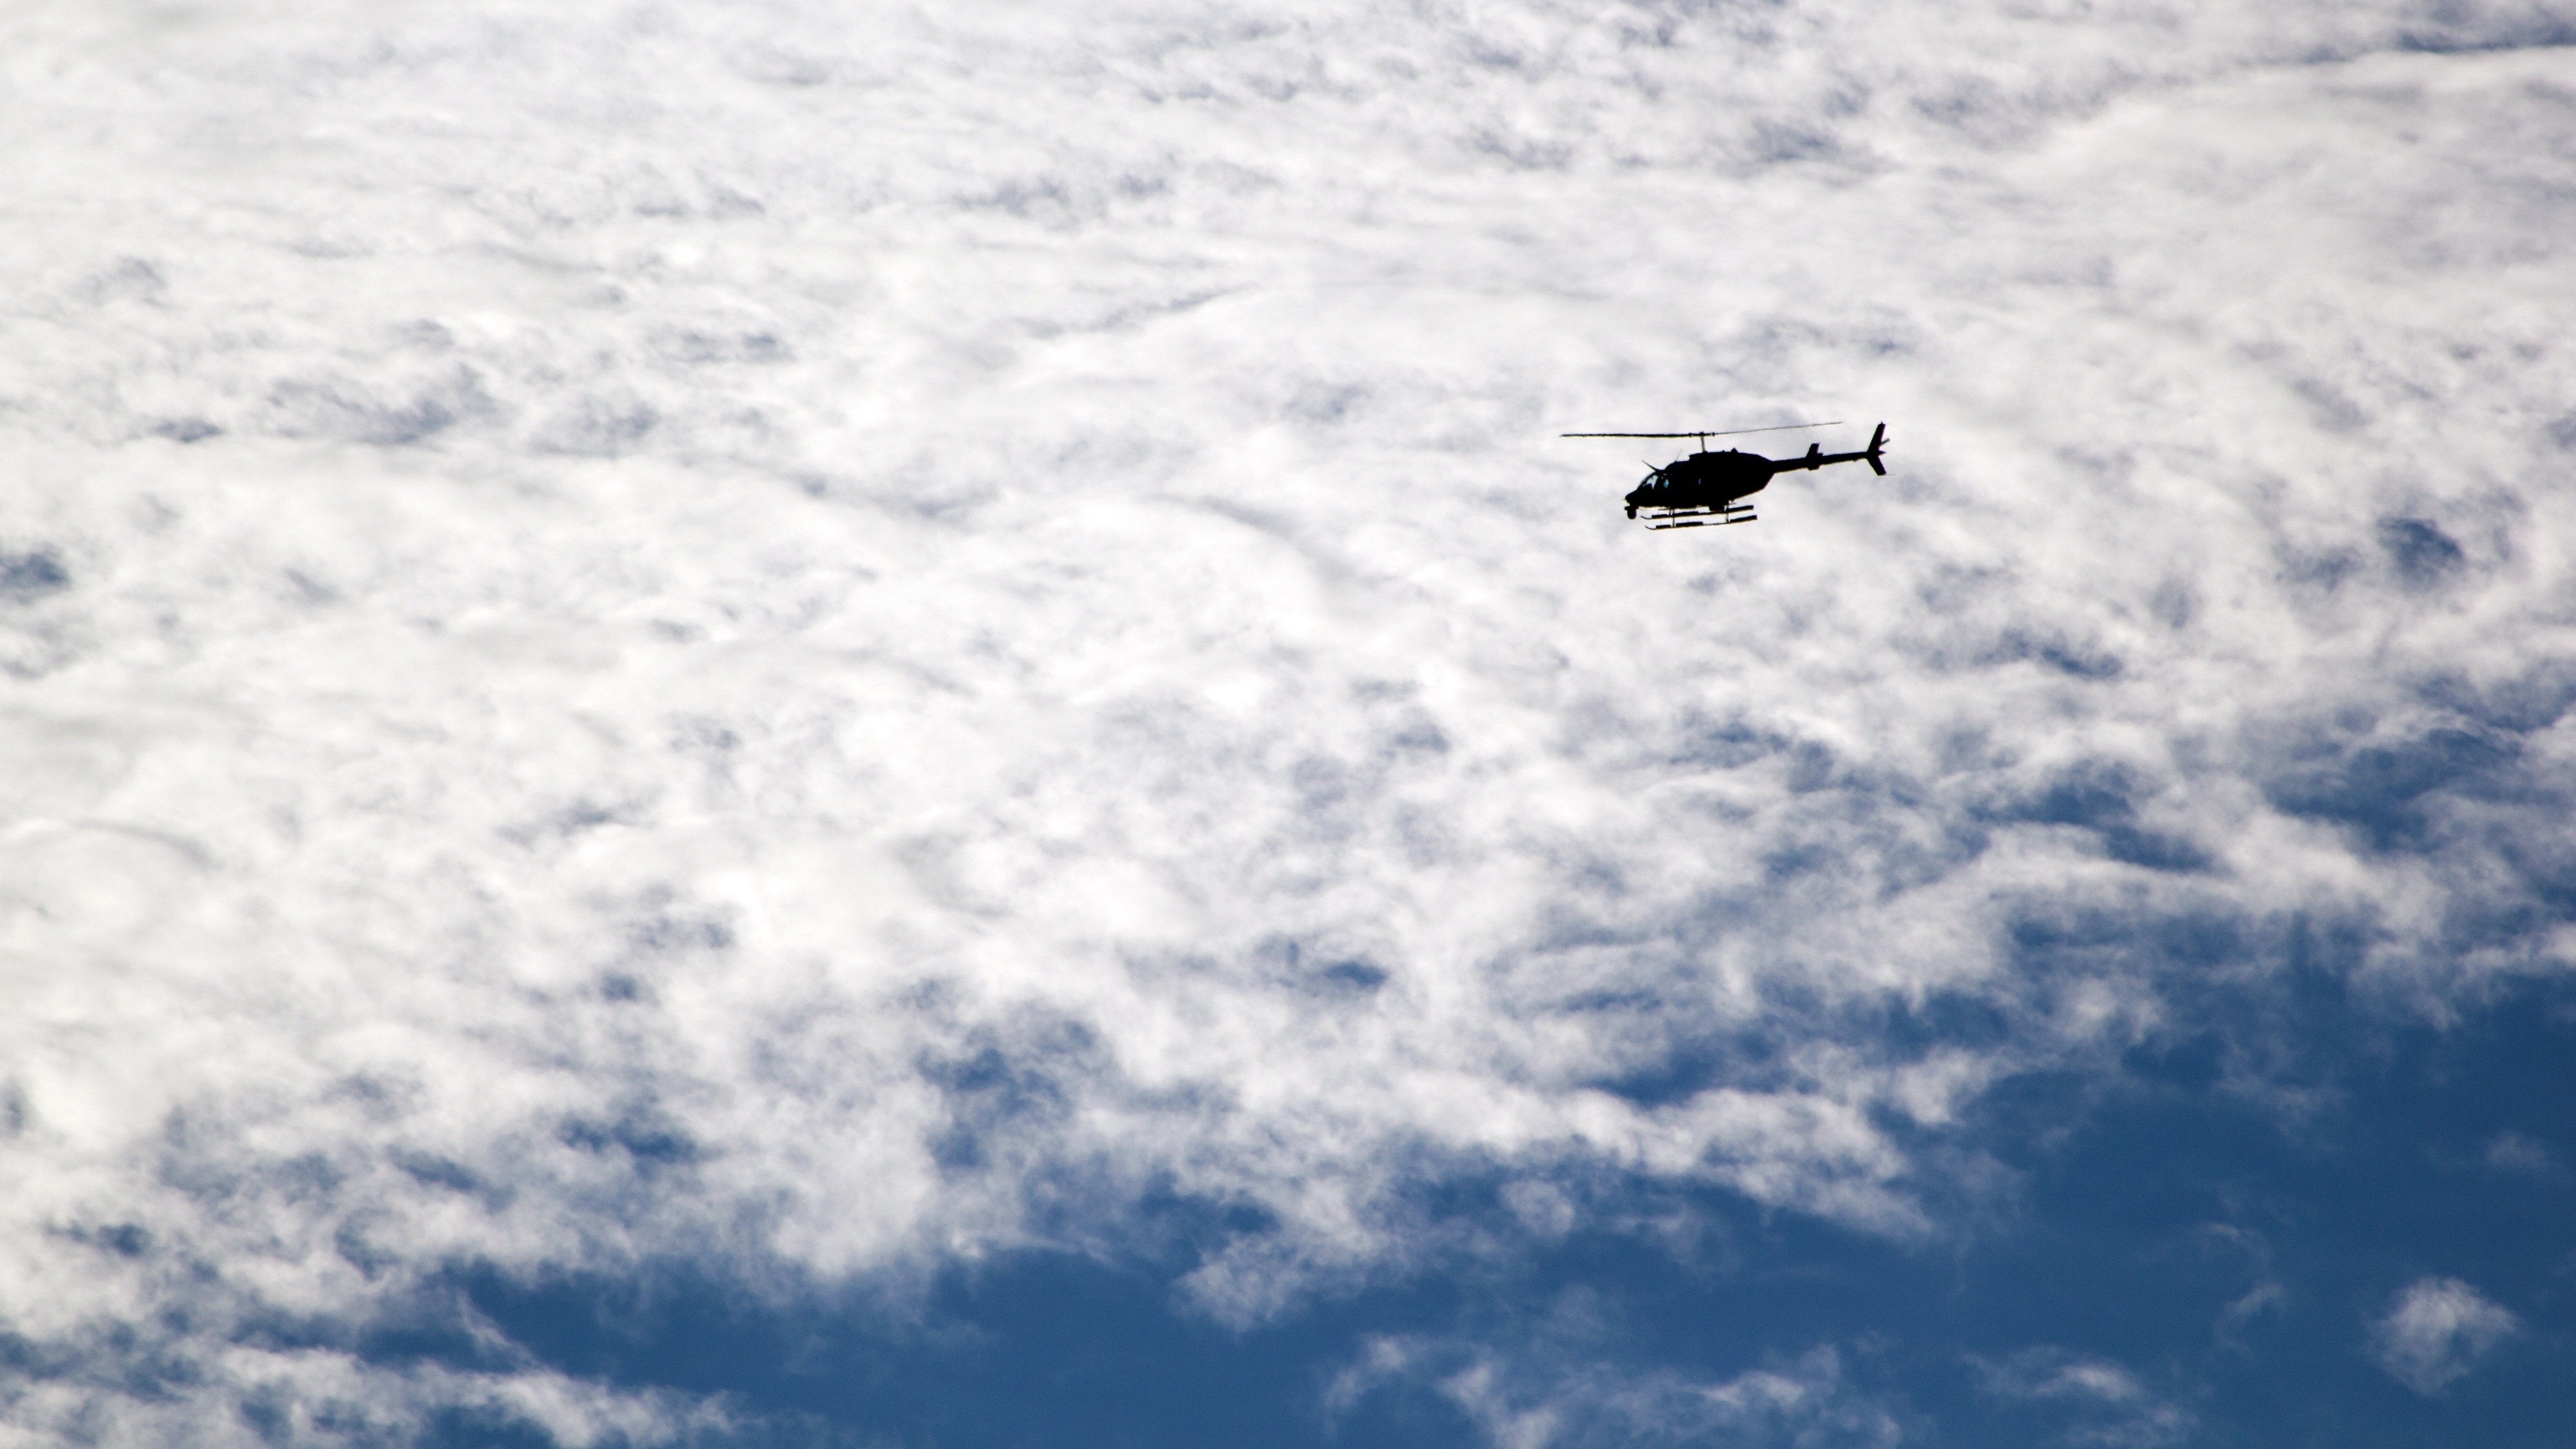
snow, bird, wing, cloud, sky, technology, travel, aircraft, military, motion, transportation, army, aviation, flight, machine, helicopter, aerial, power, airborne, rotor, propeller, chopper, emergency, rescue, offshore, meteorological phenomenon, atmosphere of earth, perching bird